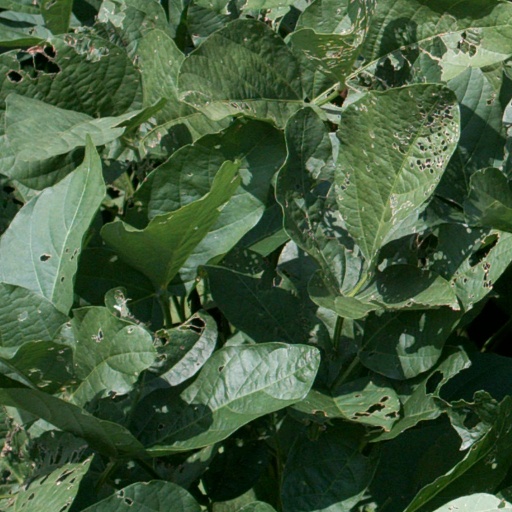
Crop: soybean